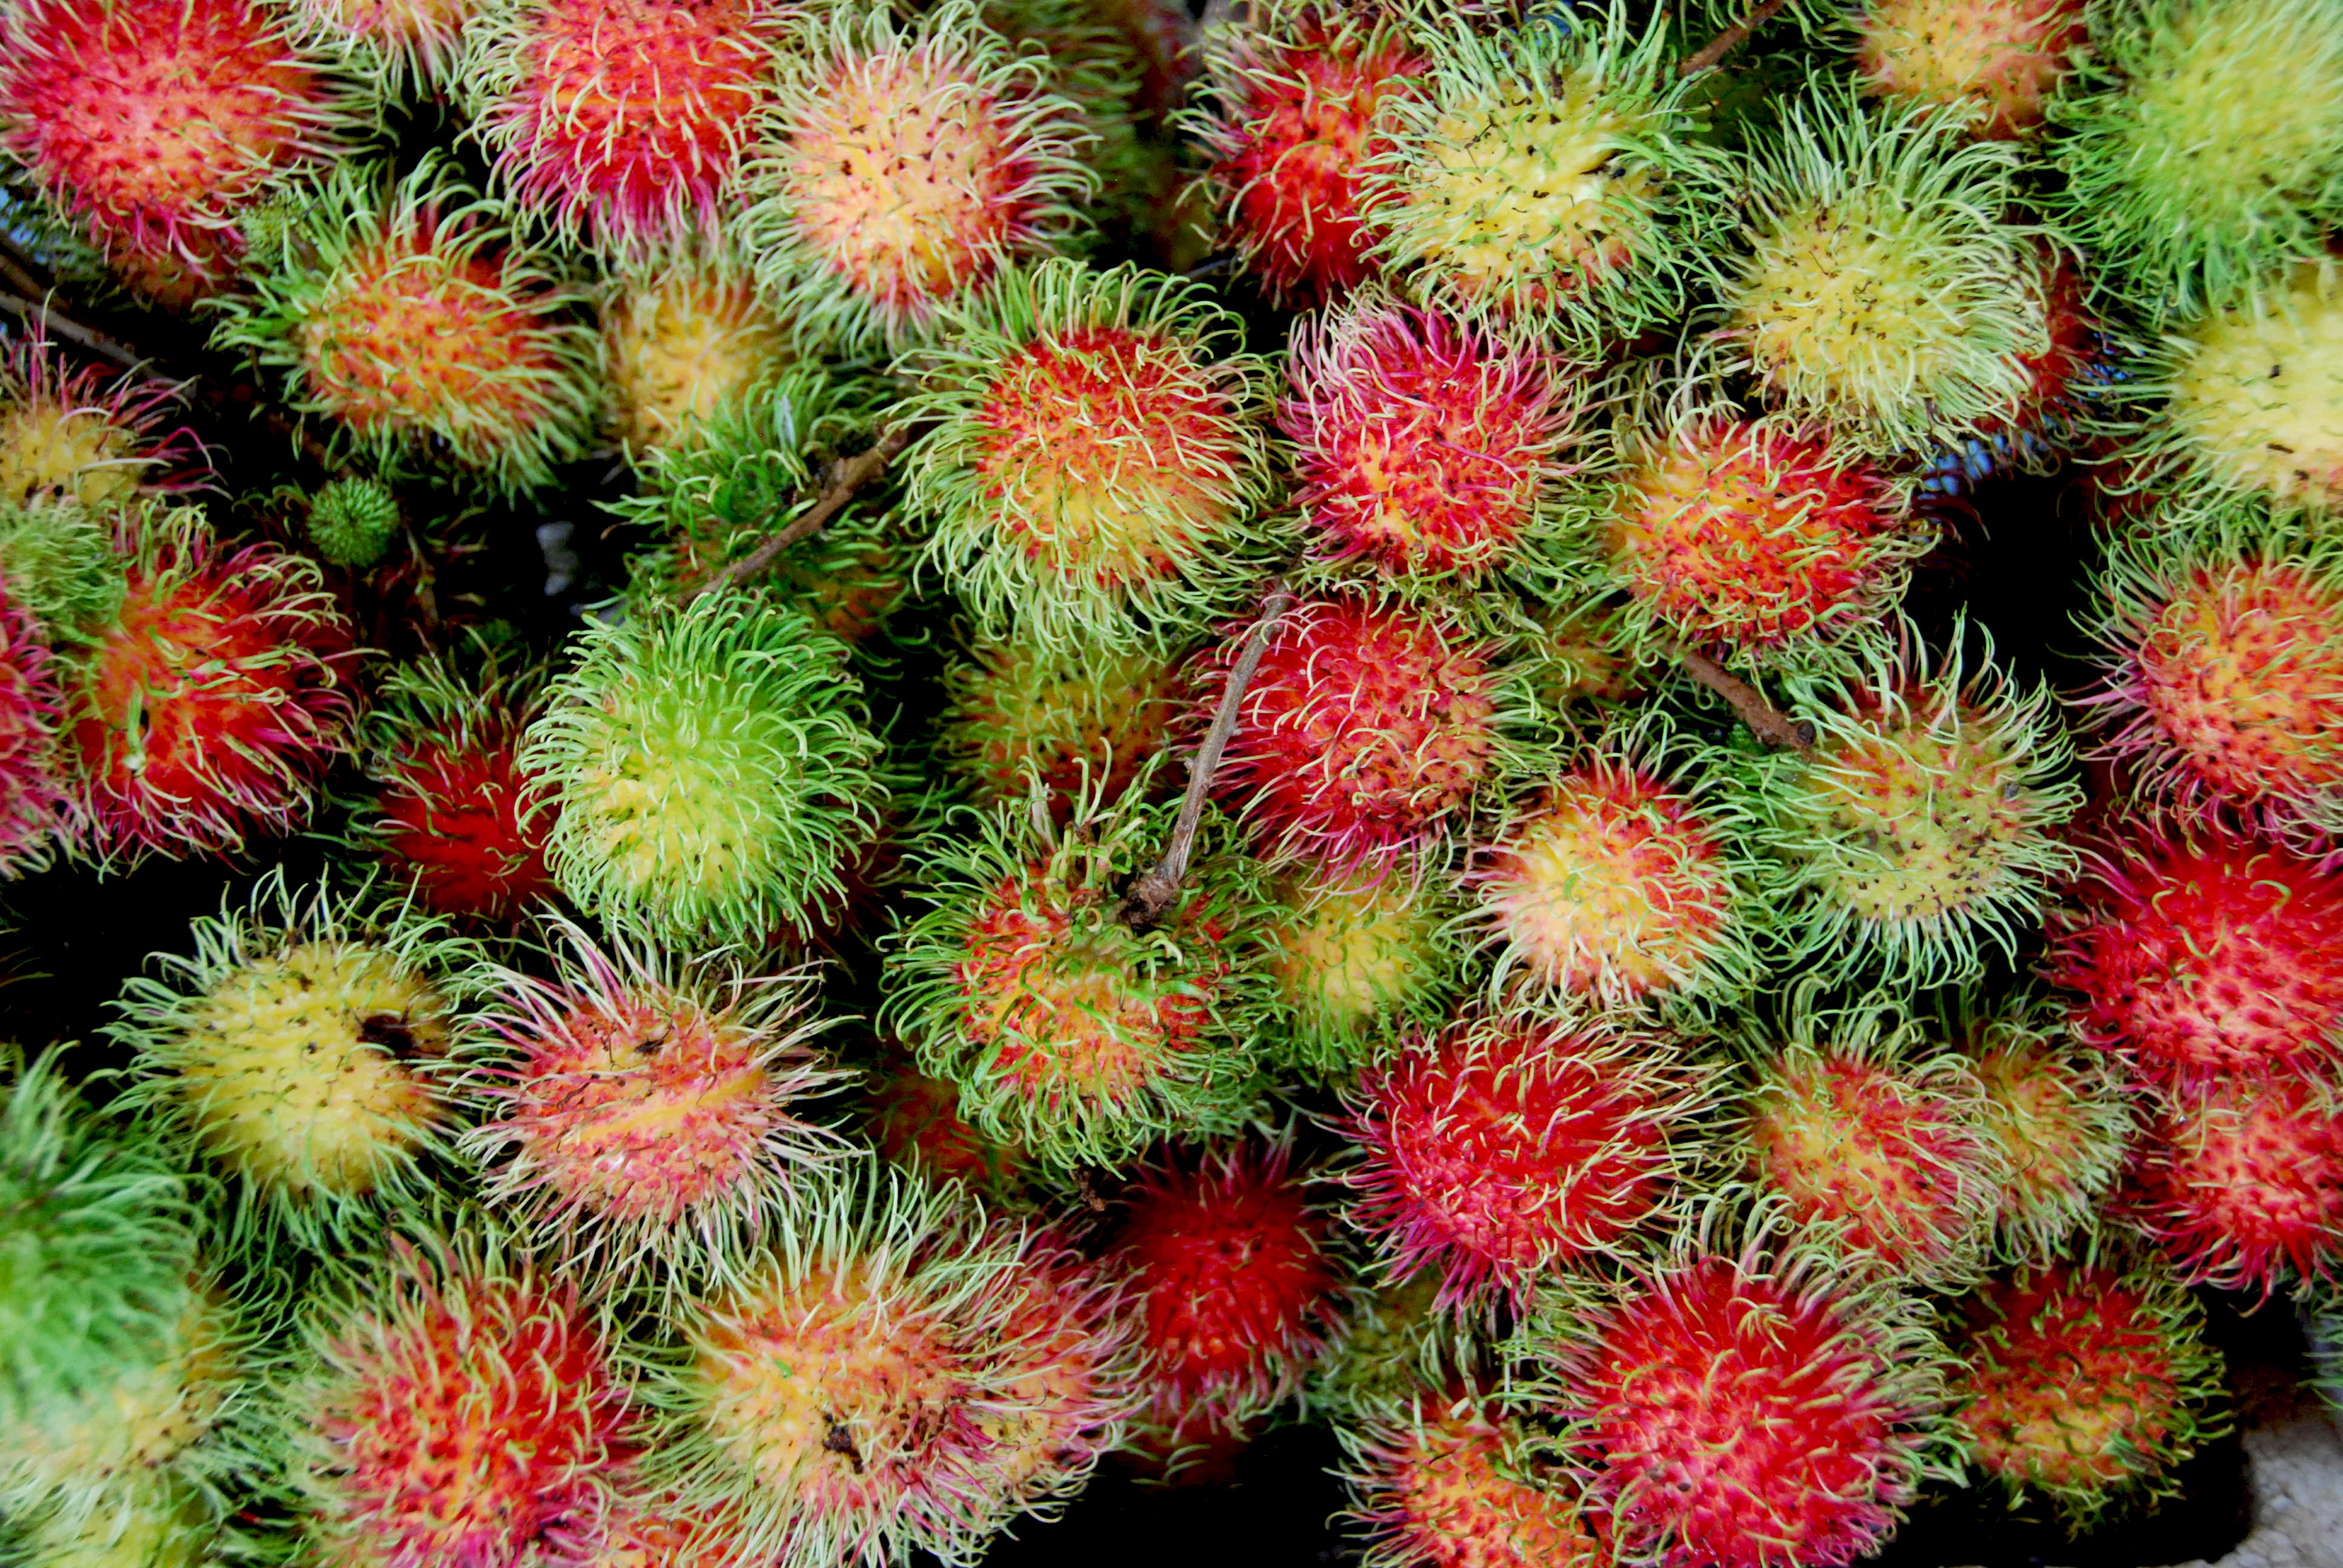
plant, fruit, food, produce, rambutan, flowering plant, land plant